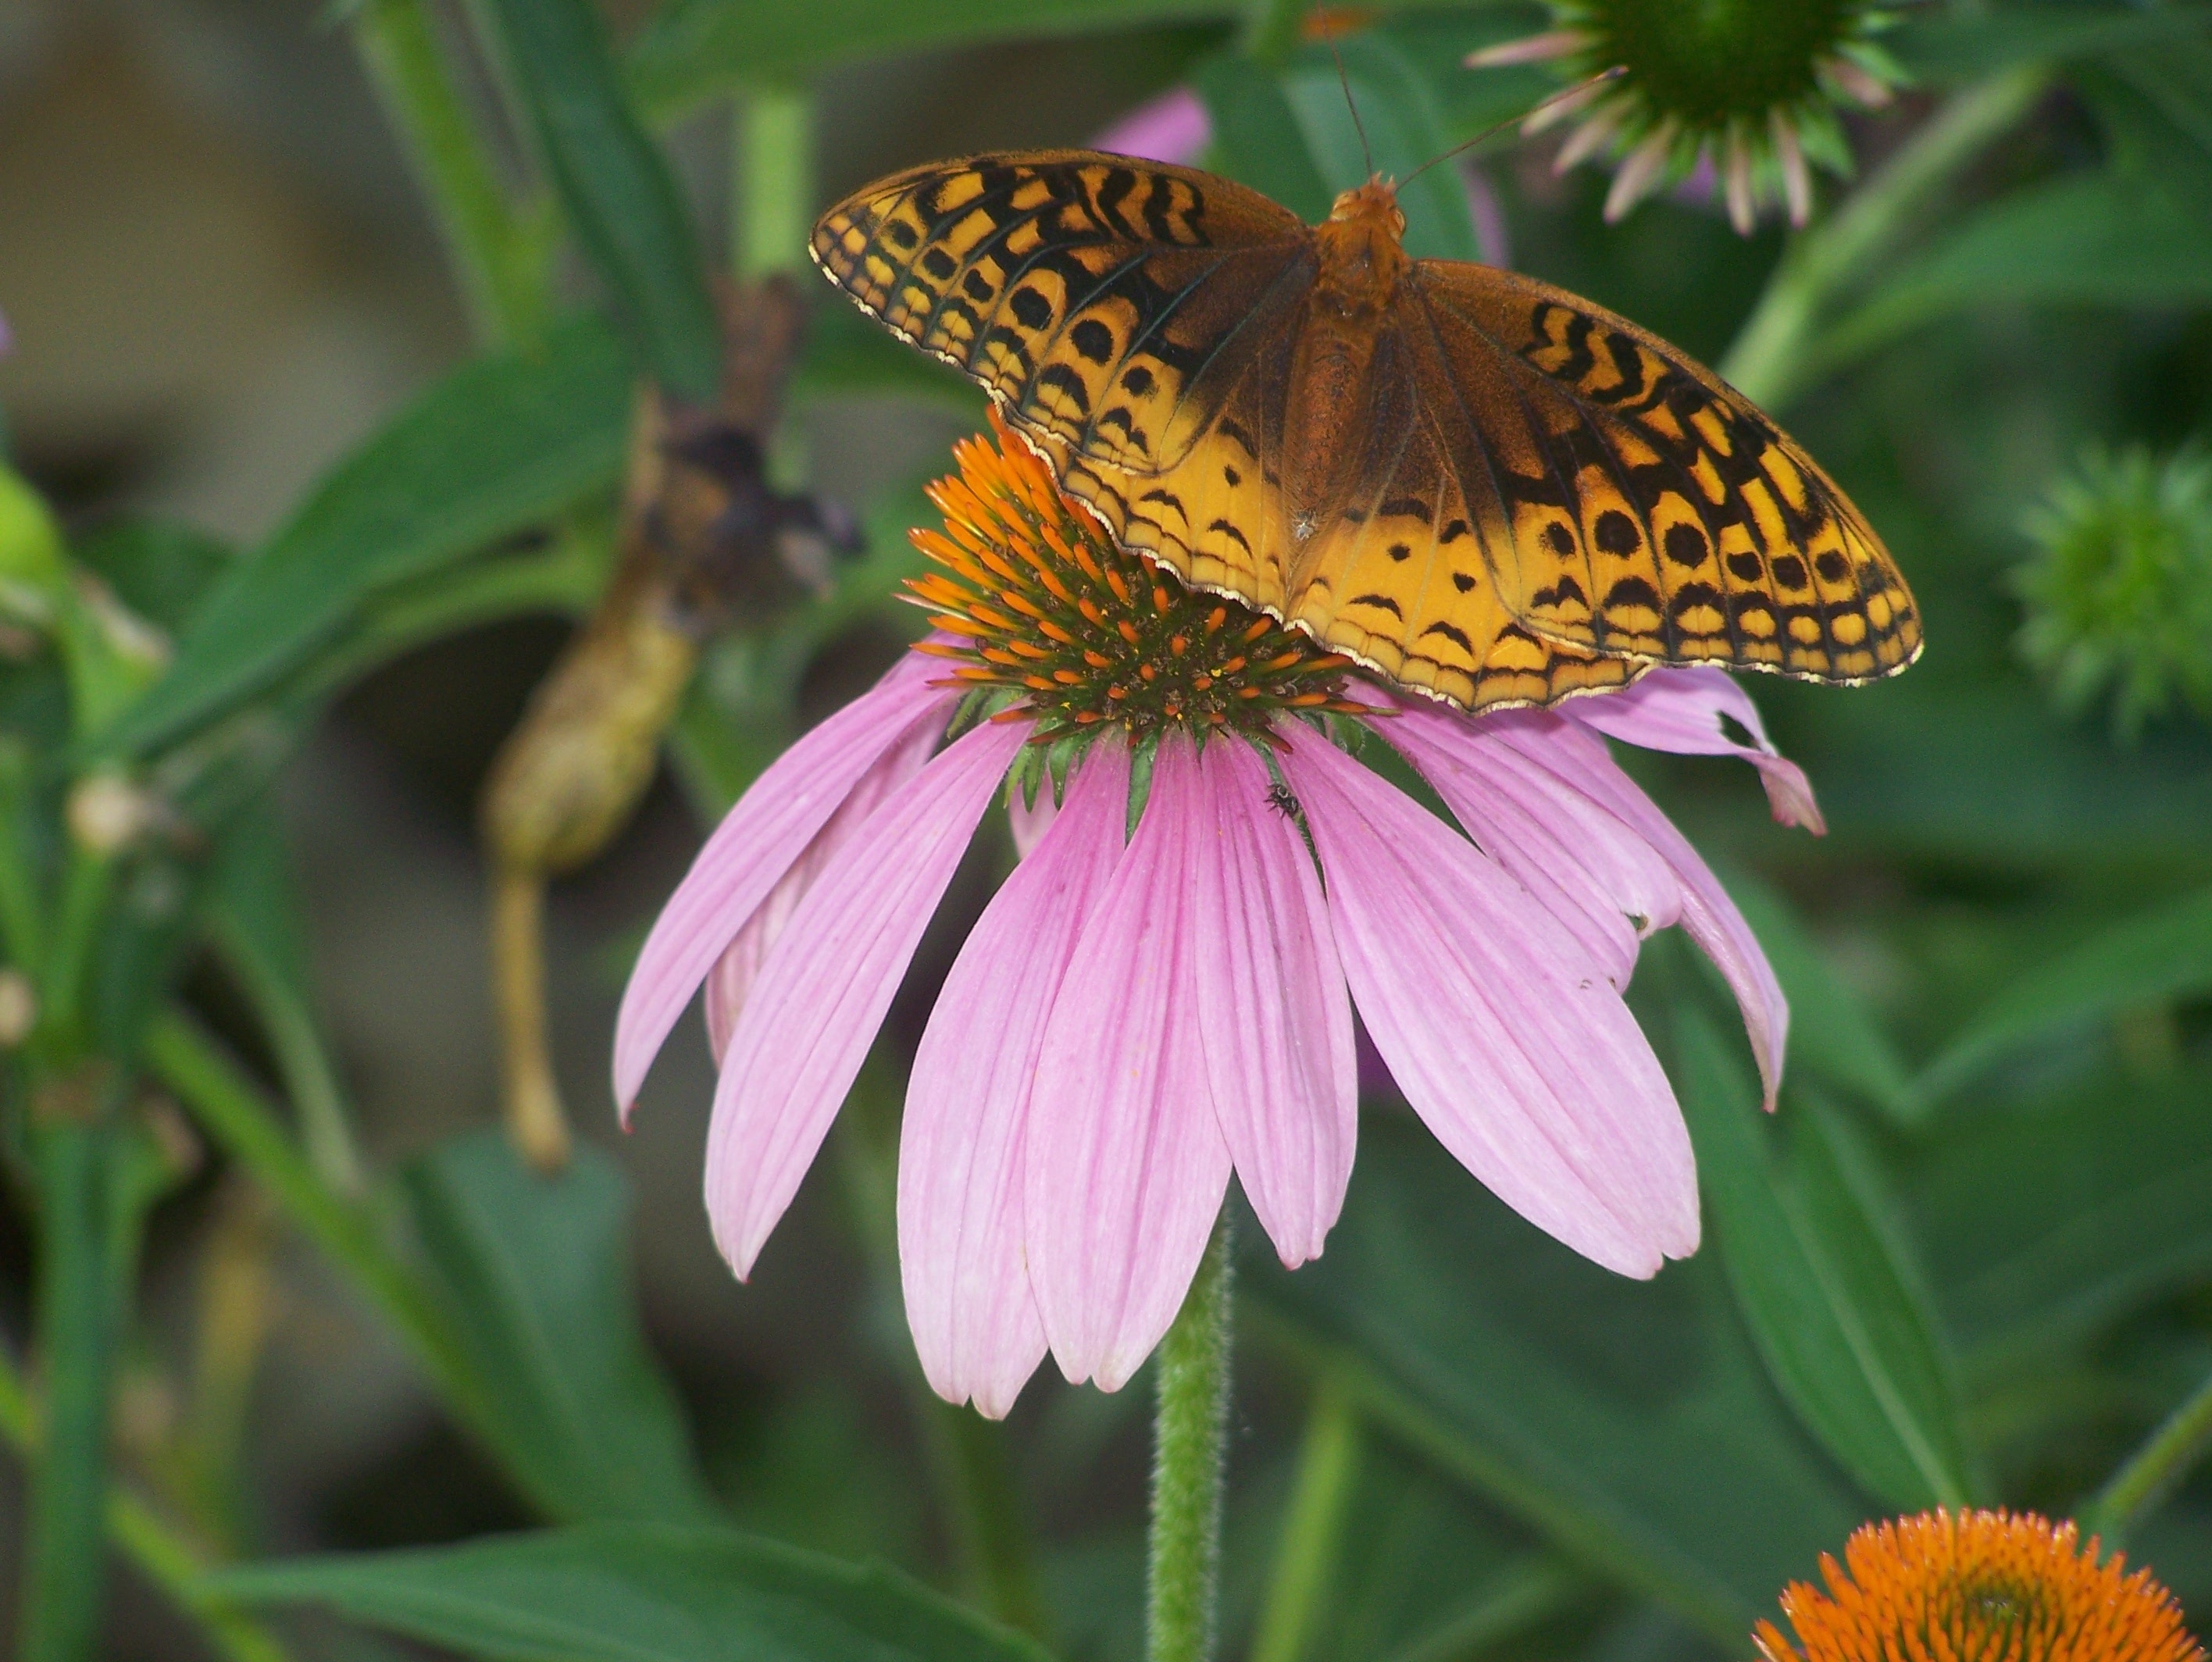
nature, plant, meadow, prairie, flower, petal, summer, floral, pattern, spring, color, insect, botany, butterfly, flora, fauna, invertebrate, wildflower, close up, coneflower, nectar, macro photography, daisy family, pollinator, annual plant, moths and butterflies